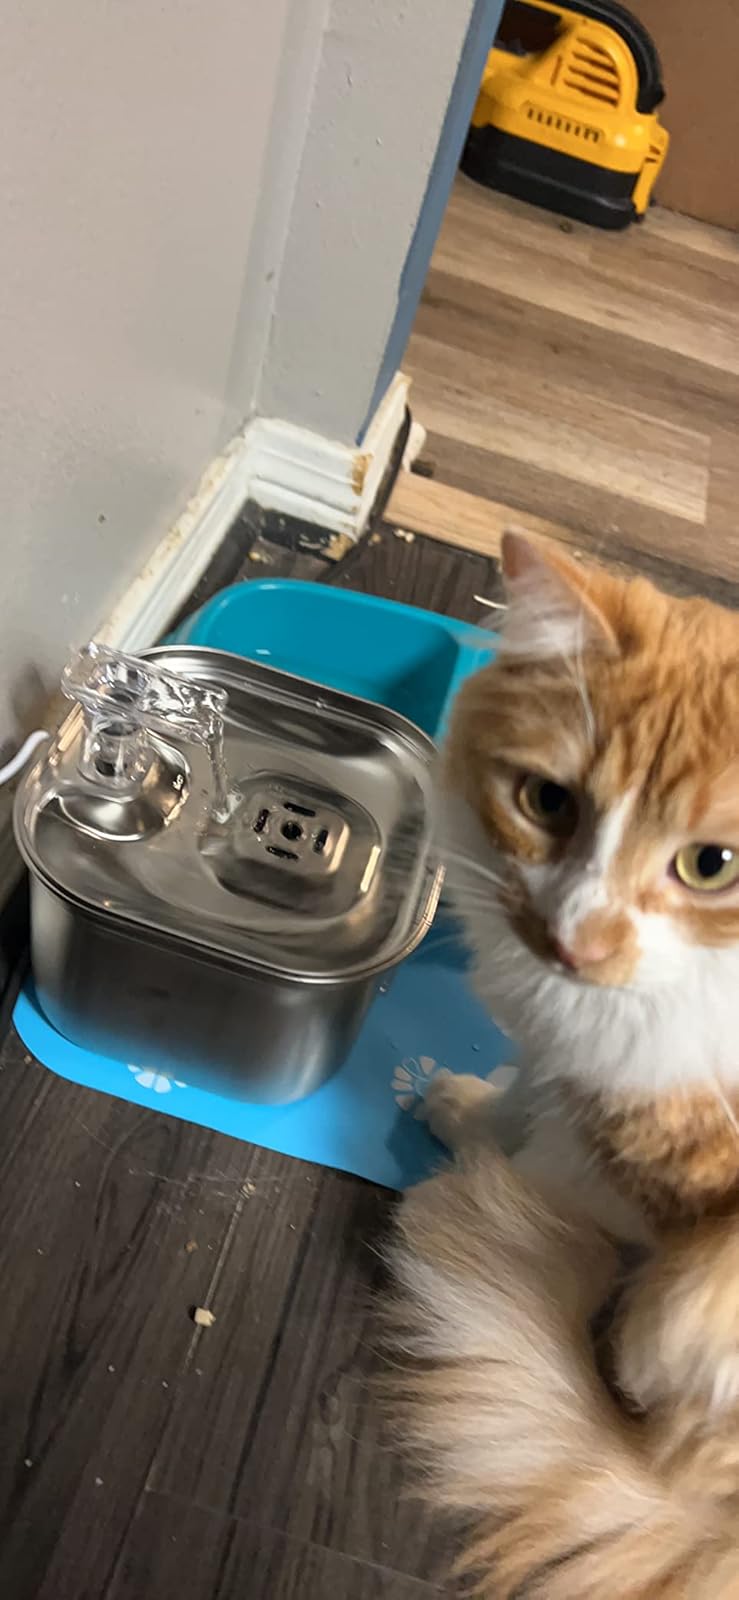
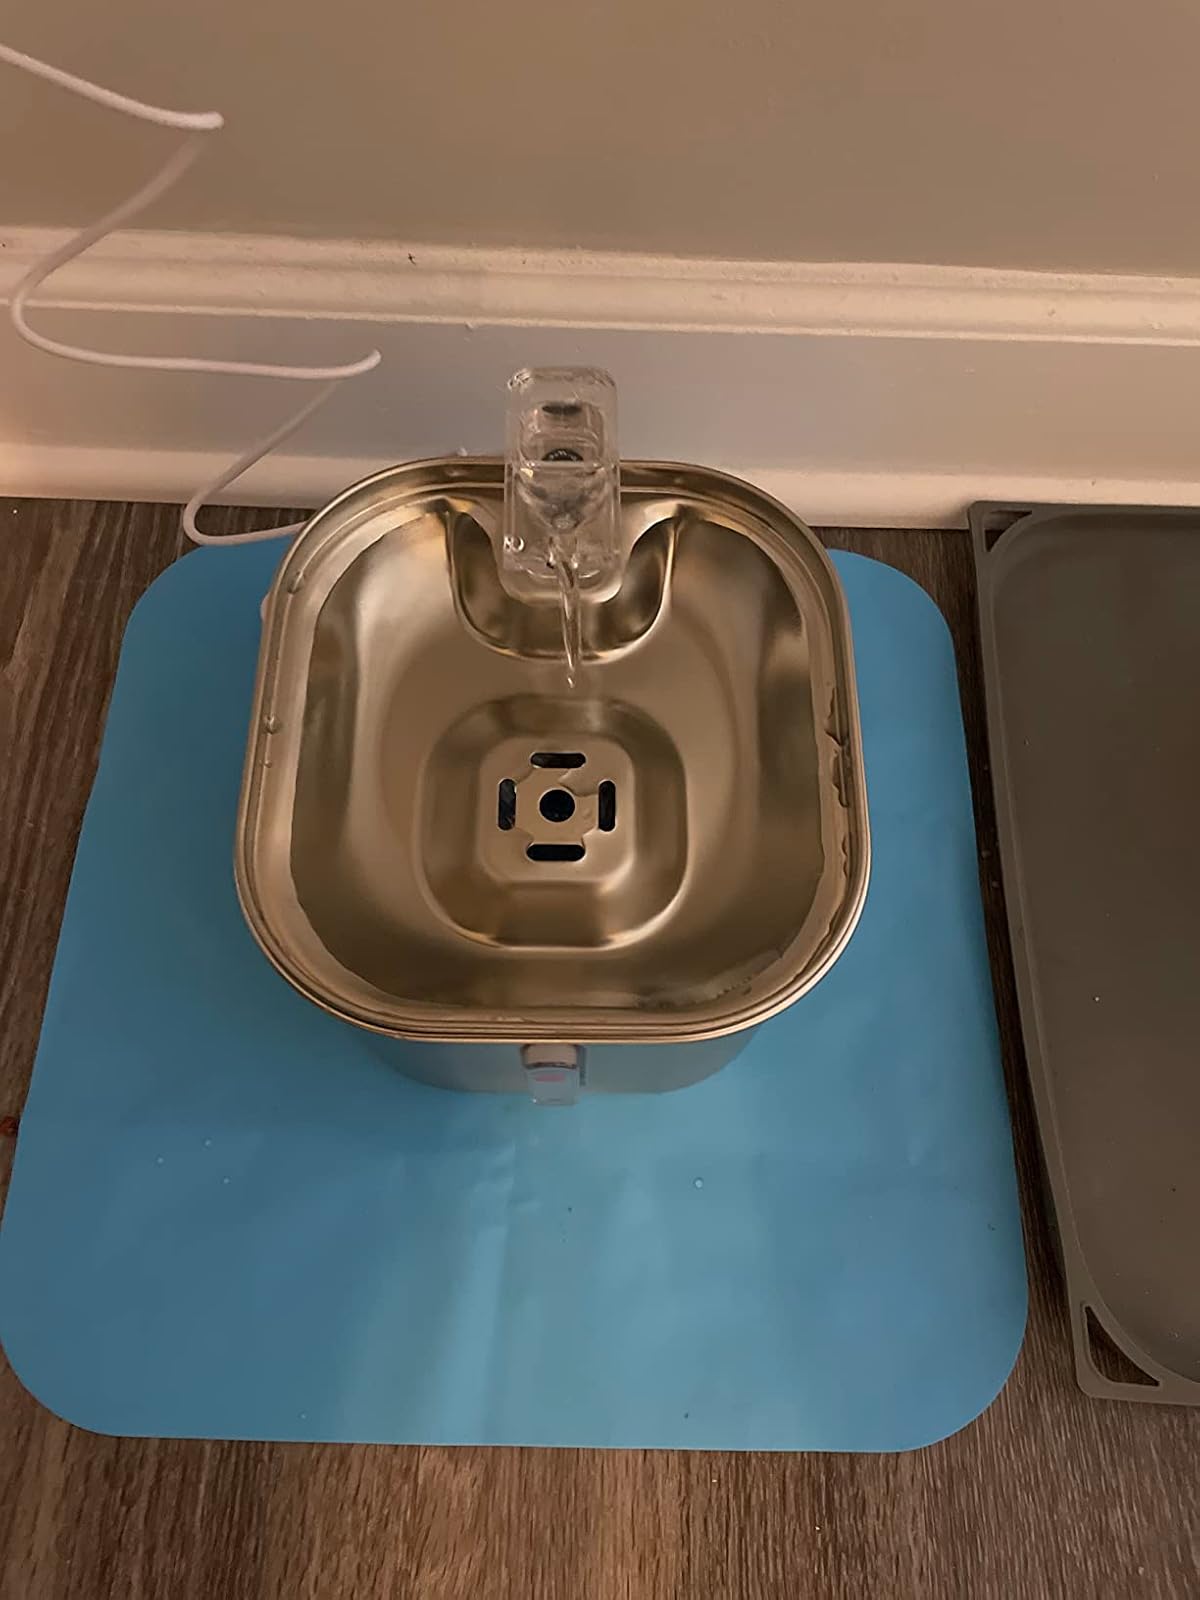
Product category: items_bowl
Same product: yes